French aviso Bougainville

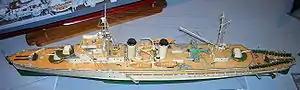
Model of sister ship at the Musée de la Marine de Paris

The "Bougainville"-class avisos were intended for service in the French colonial empire in austere conditions. They had an overall length of , a beam of , and a draught of . The ships displaced at standard load and at deep load. The superstructure, decks, and the upper plating of the hull was made from armor-steel plates thick to better resist small arms and machine gun bullets. Their crew consisted of 14 officers and 121 ratings in peacetime.